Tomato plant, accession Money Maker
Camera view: vertical (180 deg); turntable rotation: 90 degrees
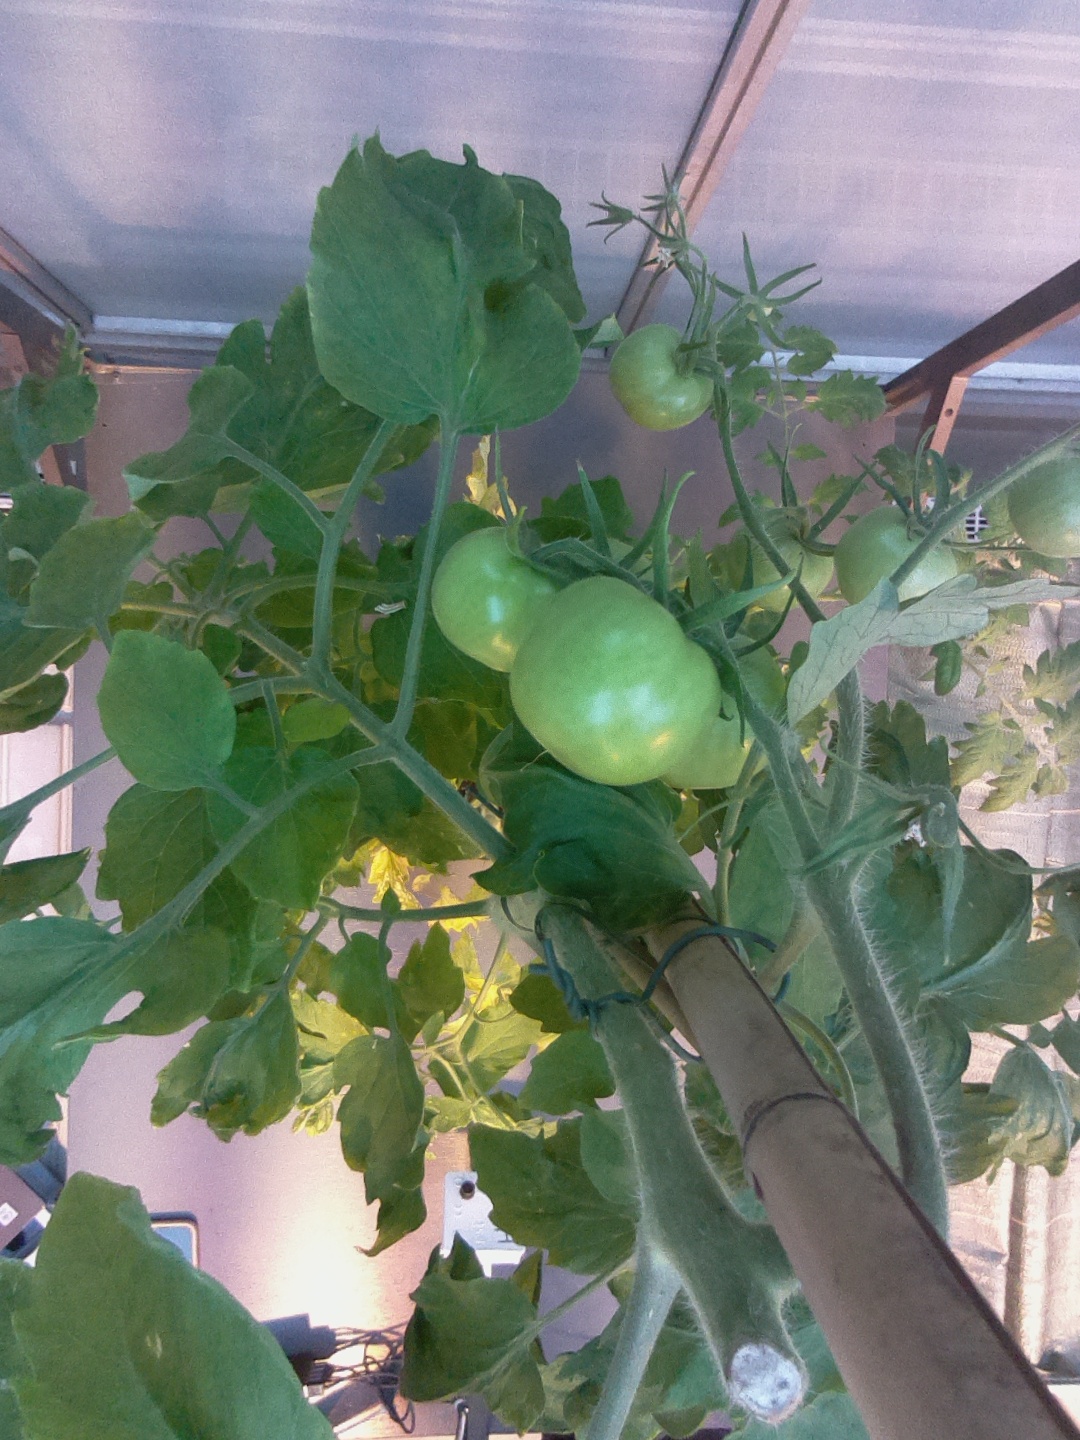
BBCH growth stage 74: 40%-50% of final fruit size